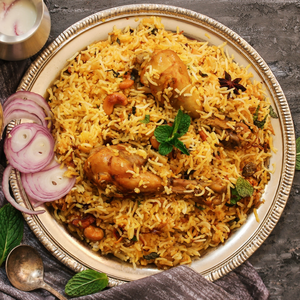
Dish: biryani